History of cocaine

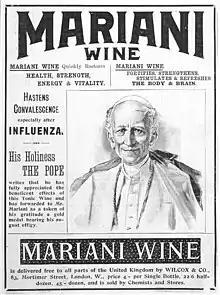
Pope Leo XIII purportedly carried a hip flask of the coca-treated Vin Mariani with him, and awarded a Vatican gold medal to Angelo Mariani.

In 1863, Mariani started marketing a wine called Vin Mariani, which had been treated with coca leaves, to become coca wine. The ethanol in wine acted as a solvent and extracted the cocaine from the coca leaves, altering the drink's effect. It contained 6 mg cocaine per ounce of wine, but Vin Mariani which was to be exported contained 7.2 mg per ounce, to compete with the higher cocaine content of similar drinks in the United States.